Kingdom of Naples (Napoleonic)

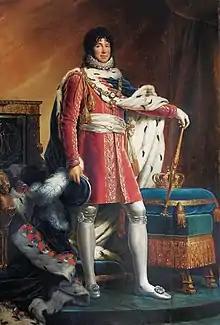
Joachim Napoleon, King of Naples, by François Gérard (c. 1812)

In 1806, the financial situation of Naples was catastrophic. The coffers were empty, the royal palaces emptied of their furniture, and the banks' cash reserves had been taken to Sicily by the fleeing Bourbons. Minister of Finance Roederer was responsible for the debt and tax collection projects and focused his efforts on reforming property taxes. The King of Naples and his officials sought to implement austerity where clientelism had previously prevailed. He turned to Roman bankers, but despite all efforts the income was insufficient and the financial situation remained precarious. To carry out his policy, part of the royal domain of the properties belonging to the State, "émigrés" and the Catholic Church was sold. Joseph finally decreed an exceptional tax of 22 million francs, and negotiated a loan of around 5 million francs, with an annual interest rate of six percent.